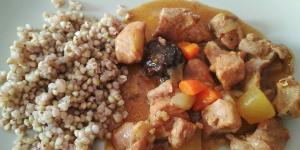
estofado de cordero con ciruelas pasas